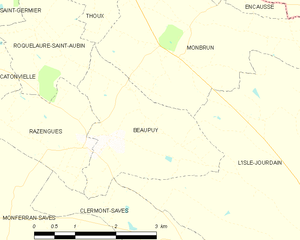
Beaupuy est une commune française située dans le département du Gers en région Occitanie.